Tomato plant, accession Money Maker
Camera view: vertical (180 deg); turntable rotation: 60 degrees
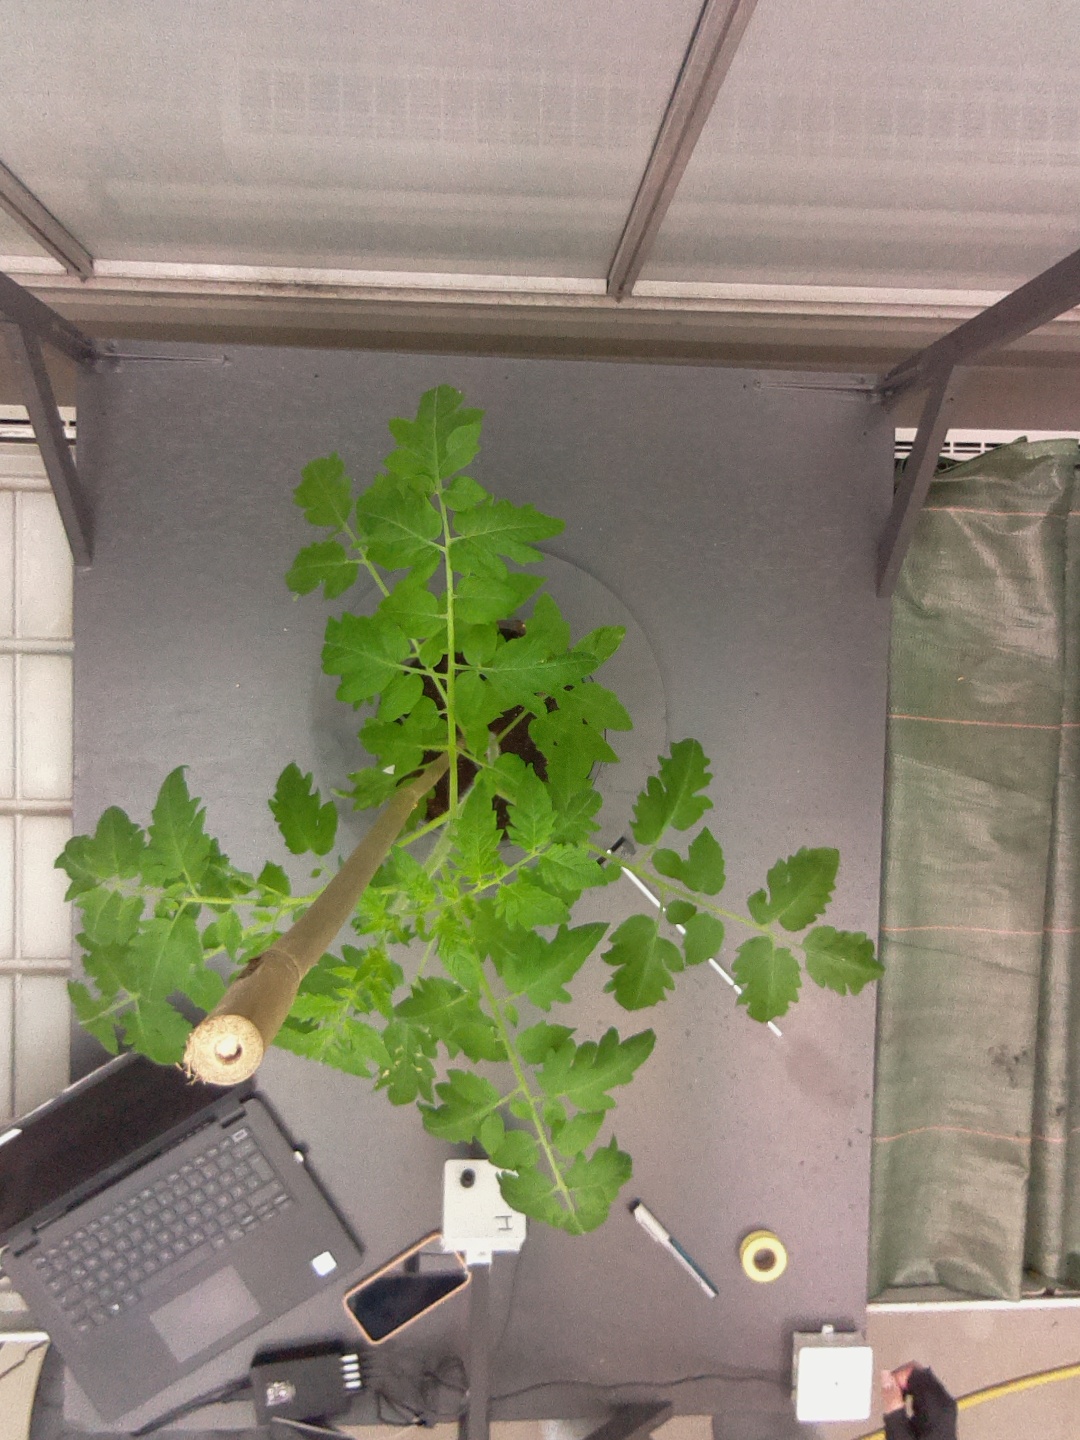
BBCH growth stage 14: 8 of true leaves visible